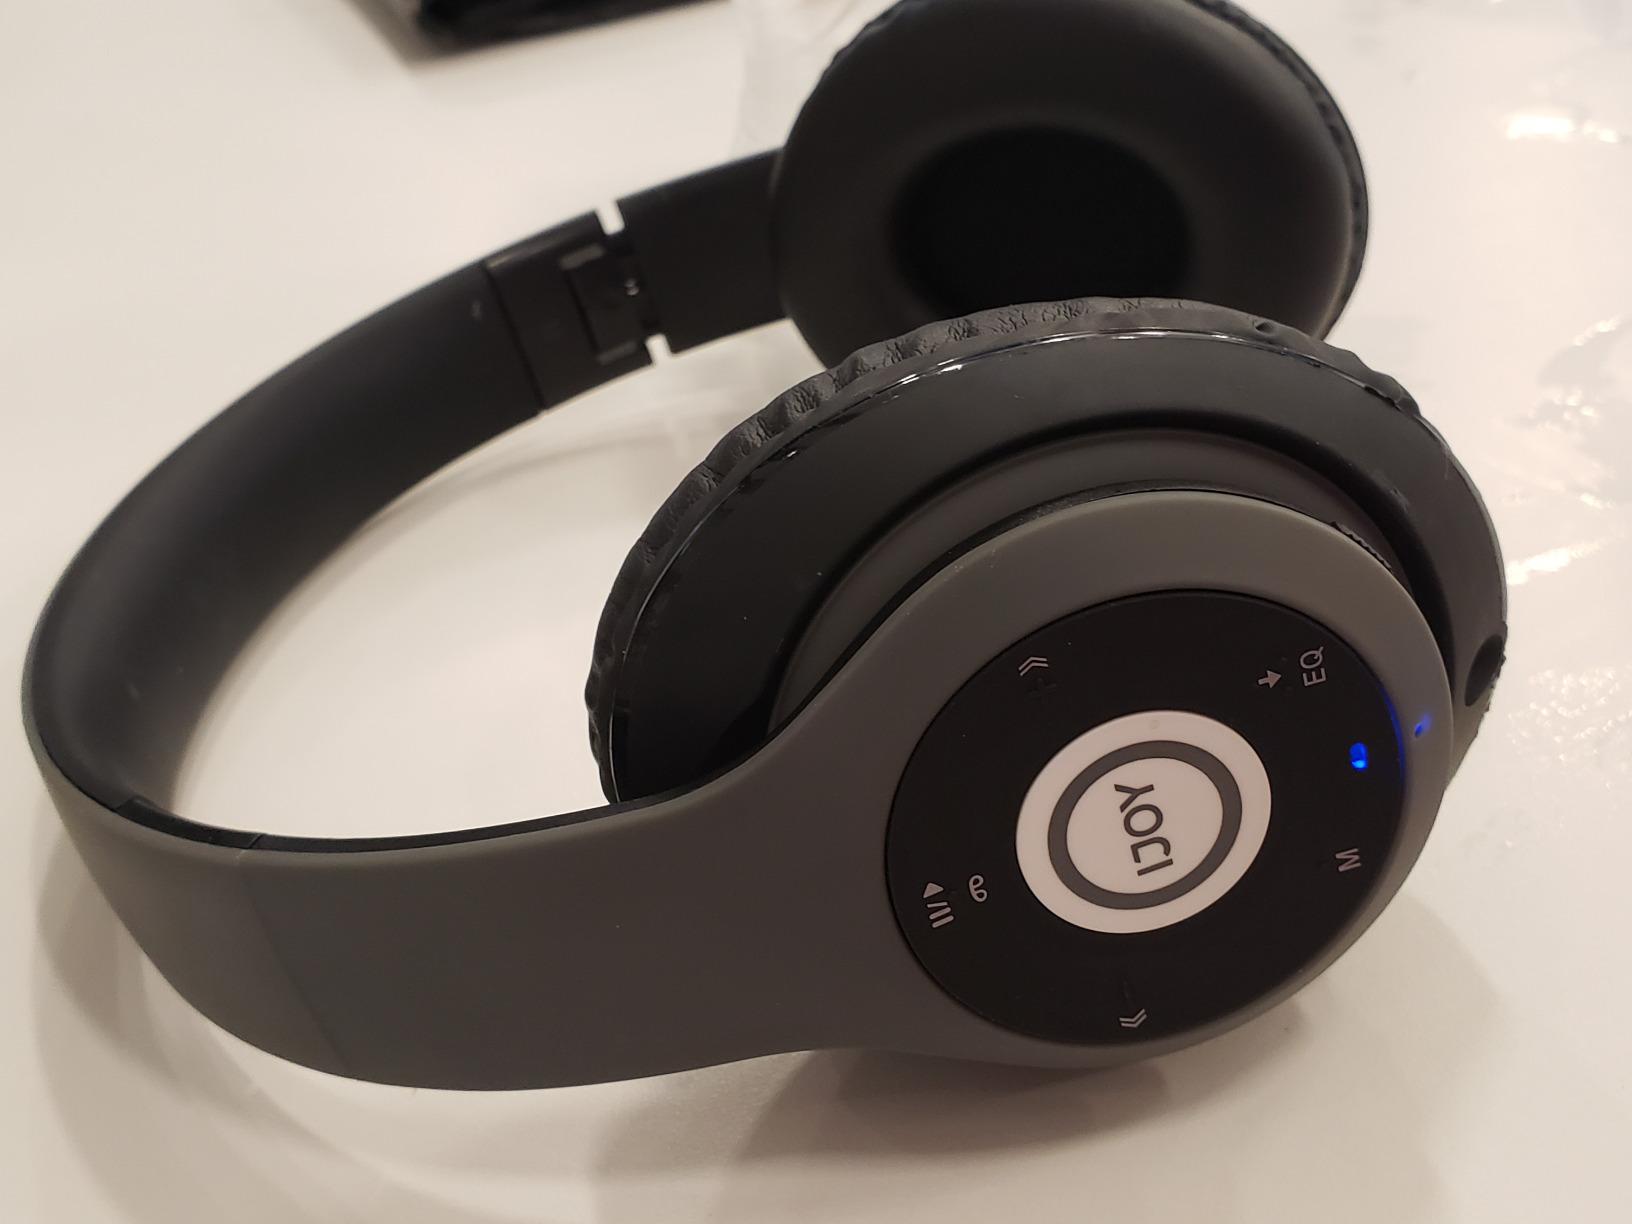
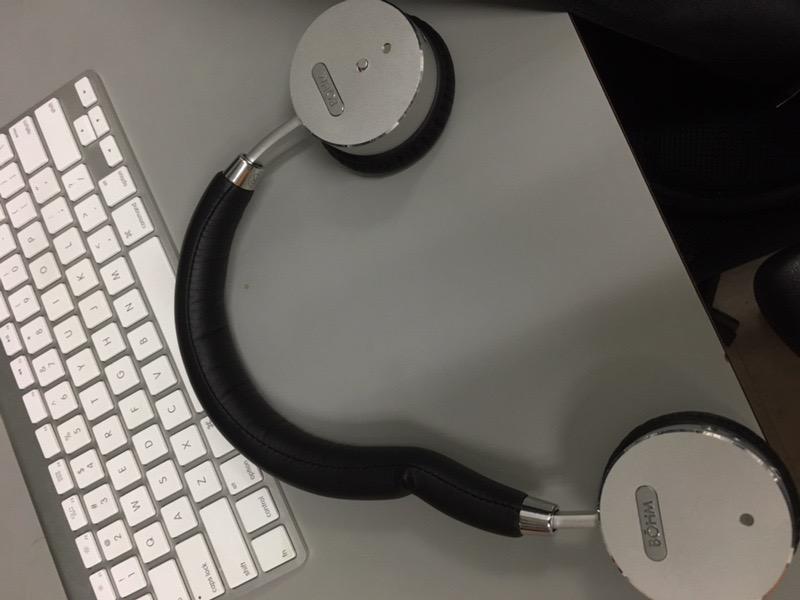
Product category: headphones
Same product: no